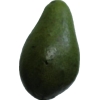
Label: green_avocado